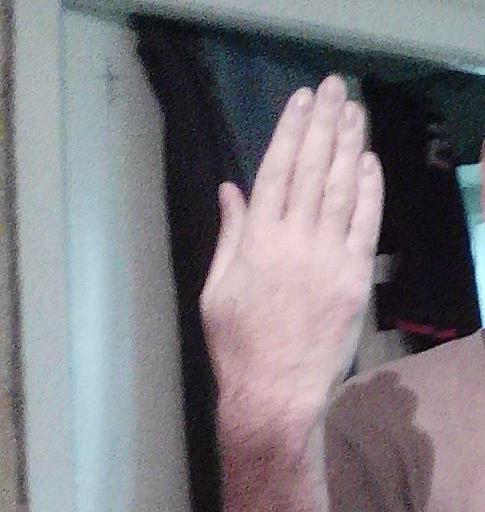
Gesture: stop_inverted